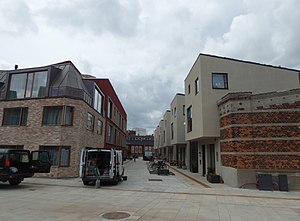
Kielgade
Kielgade set fra Sassnitzgade i august 2016.
Kielgade er en gade i Århusgadekvarteret i Nordhavnen i København, der ligger mellem Rostockgade og Sassnitzgade. Gaden er opkaldt efter den tyske havneby Kiel.